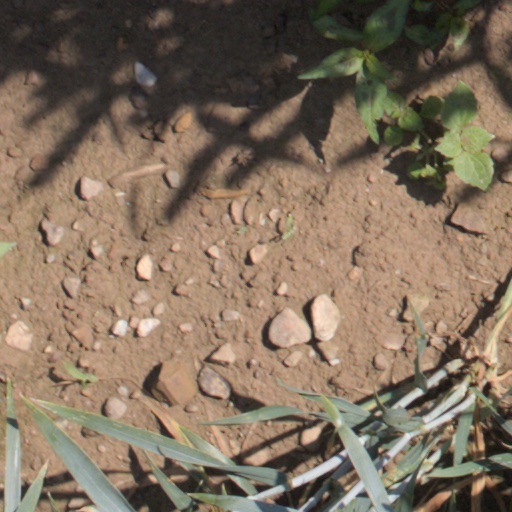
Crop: wheat